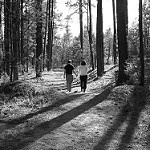
Label: B & W